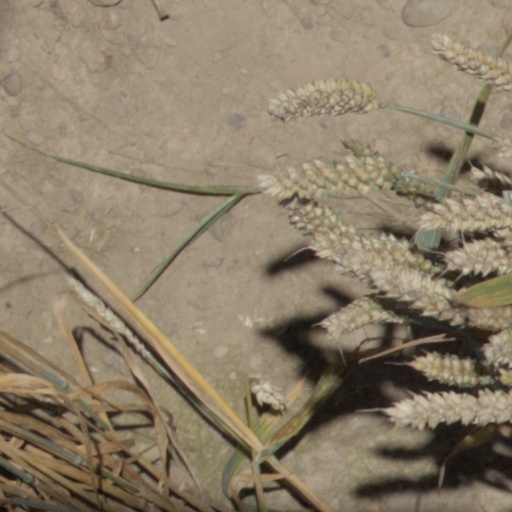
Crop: wheat